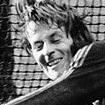
Age: 28